Fiddle

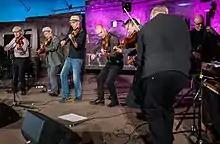
The folk music band JPP at the 2015 Kaustinen Folk Music Festival in Kaustinen, Finland

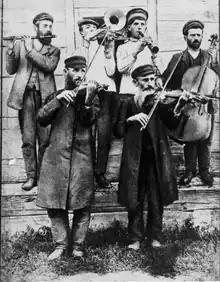
Klezmer fiddlers at a wedding, Ukraine, ca. 1925

American fiddling is a broad category including traditional and modern styles: